Hispanic and Latino Americans

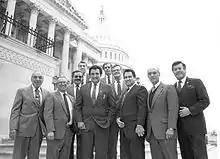
The Congressional Hispanic Caucus, circa 1984

In 2008, 81% of Hispanics who married out married non-Hispanic White people, 9% married non-Hispanic Black people, 5% non-Hispanic Asians, and the remainder married non-Hispanic, multi-racial partners.